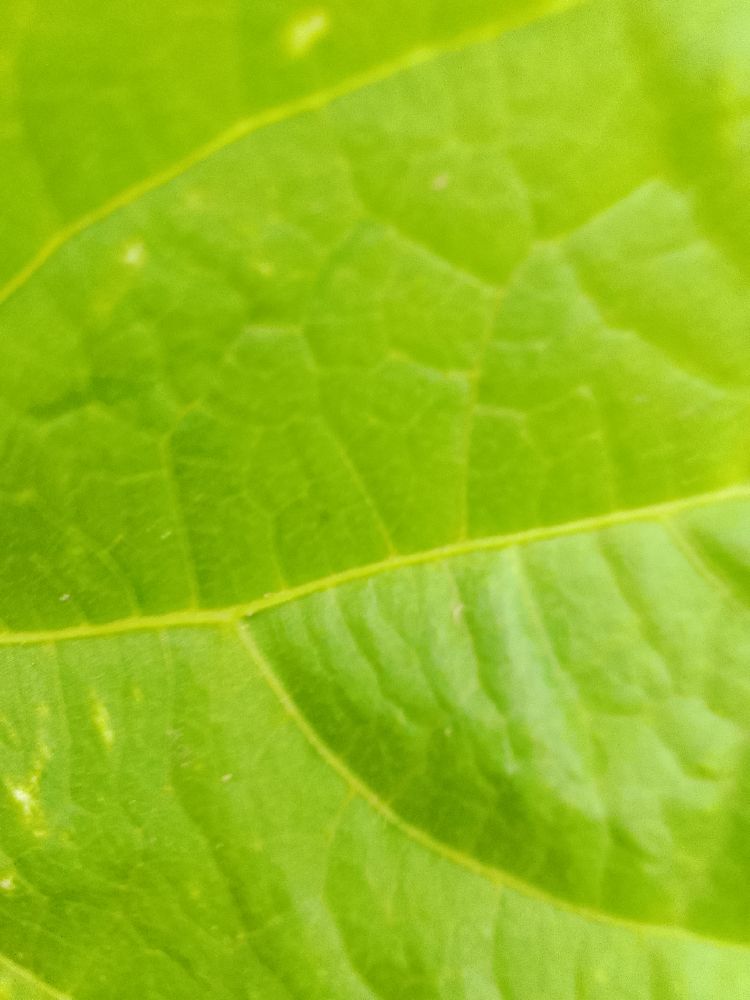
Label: healthy